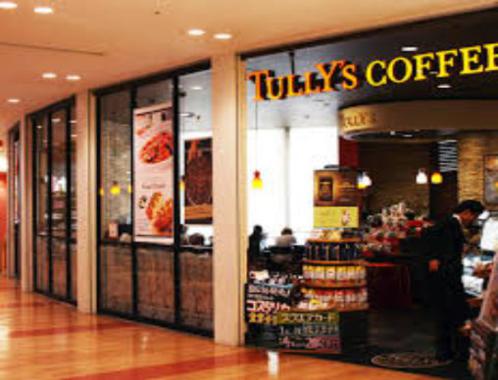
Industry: Food